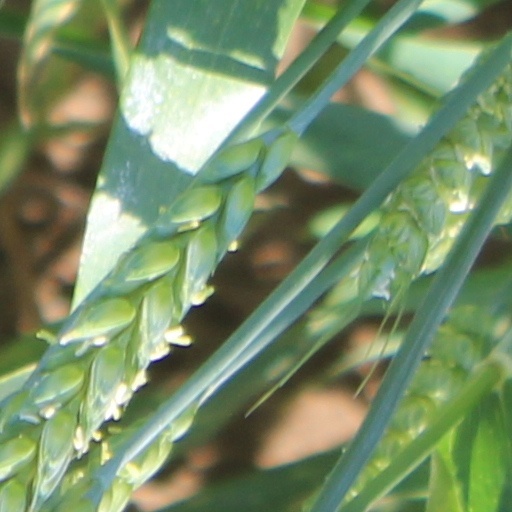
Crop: wheat